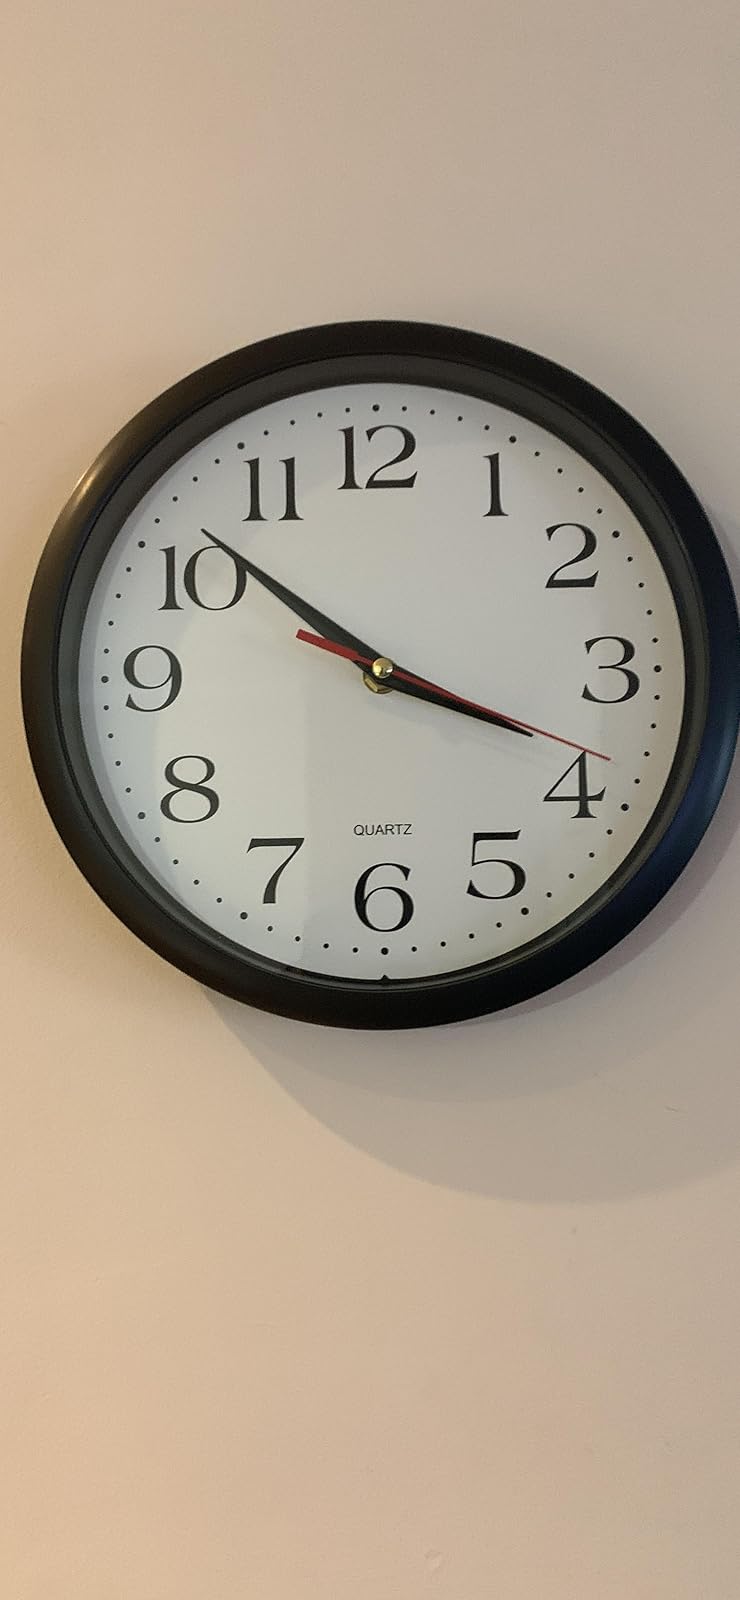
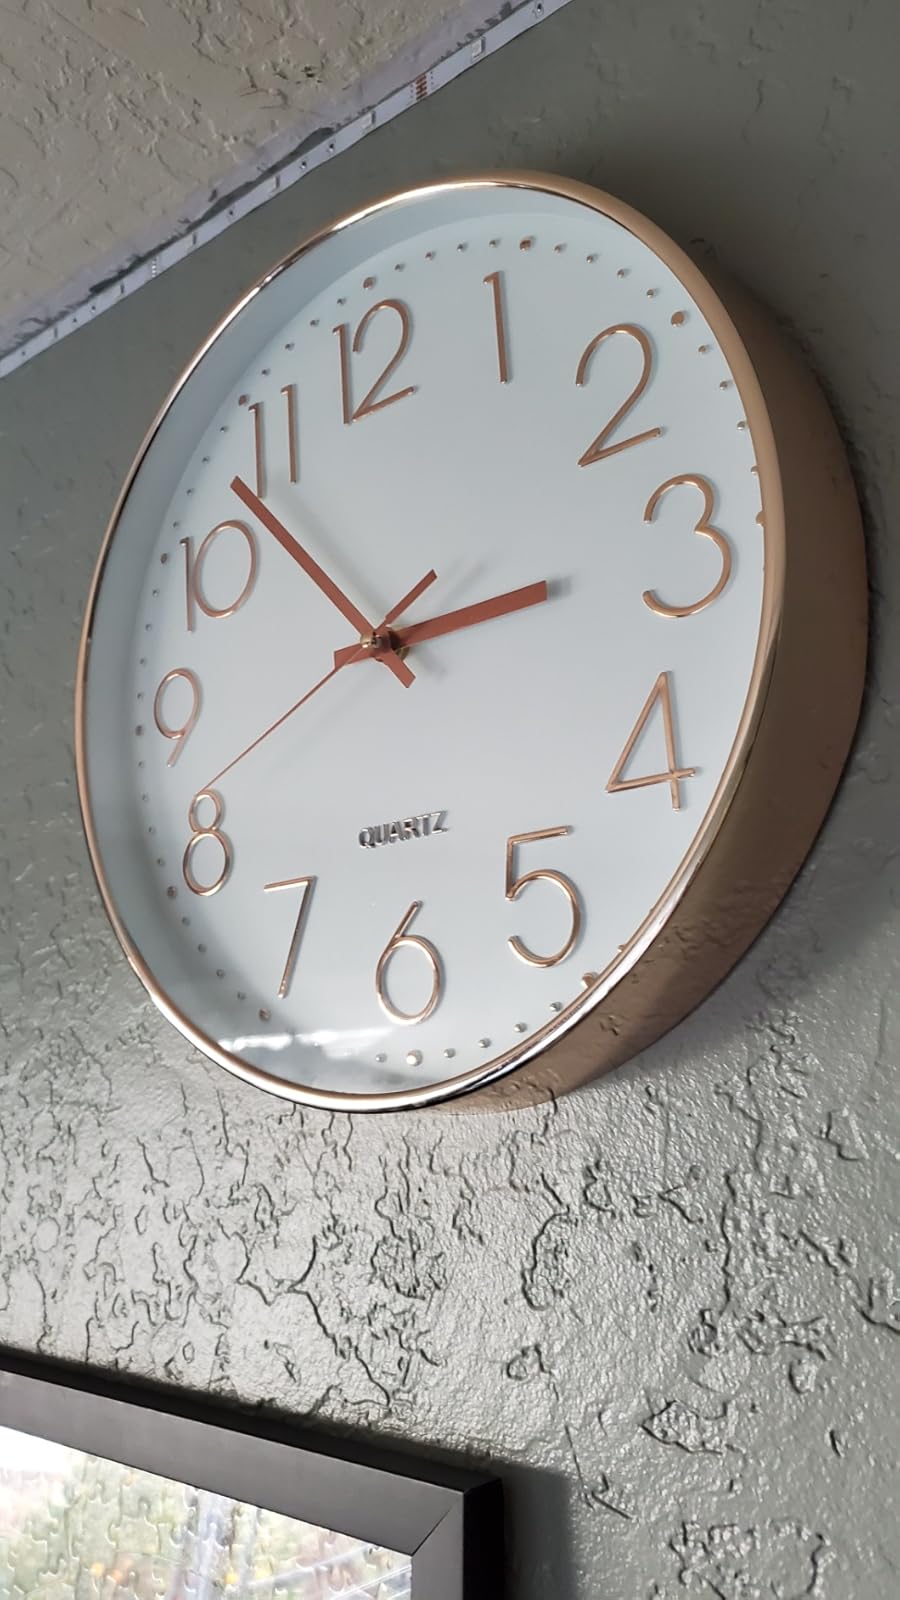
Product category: clock
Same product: no